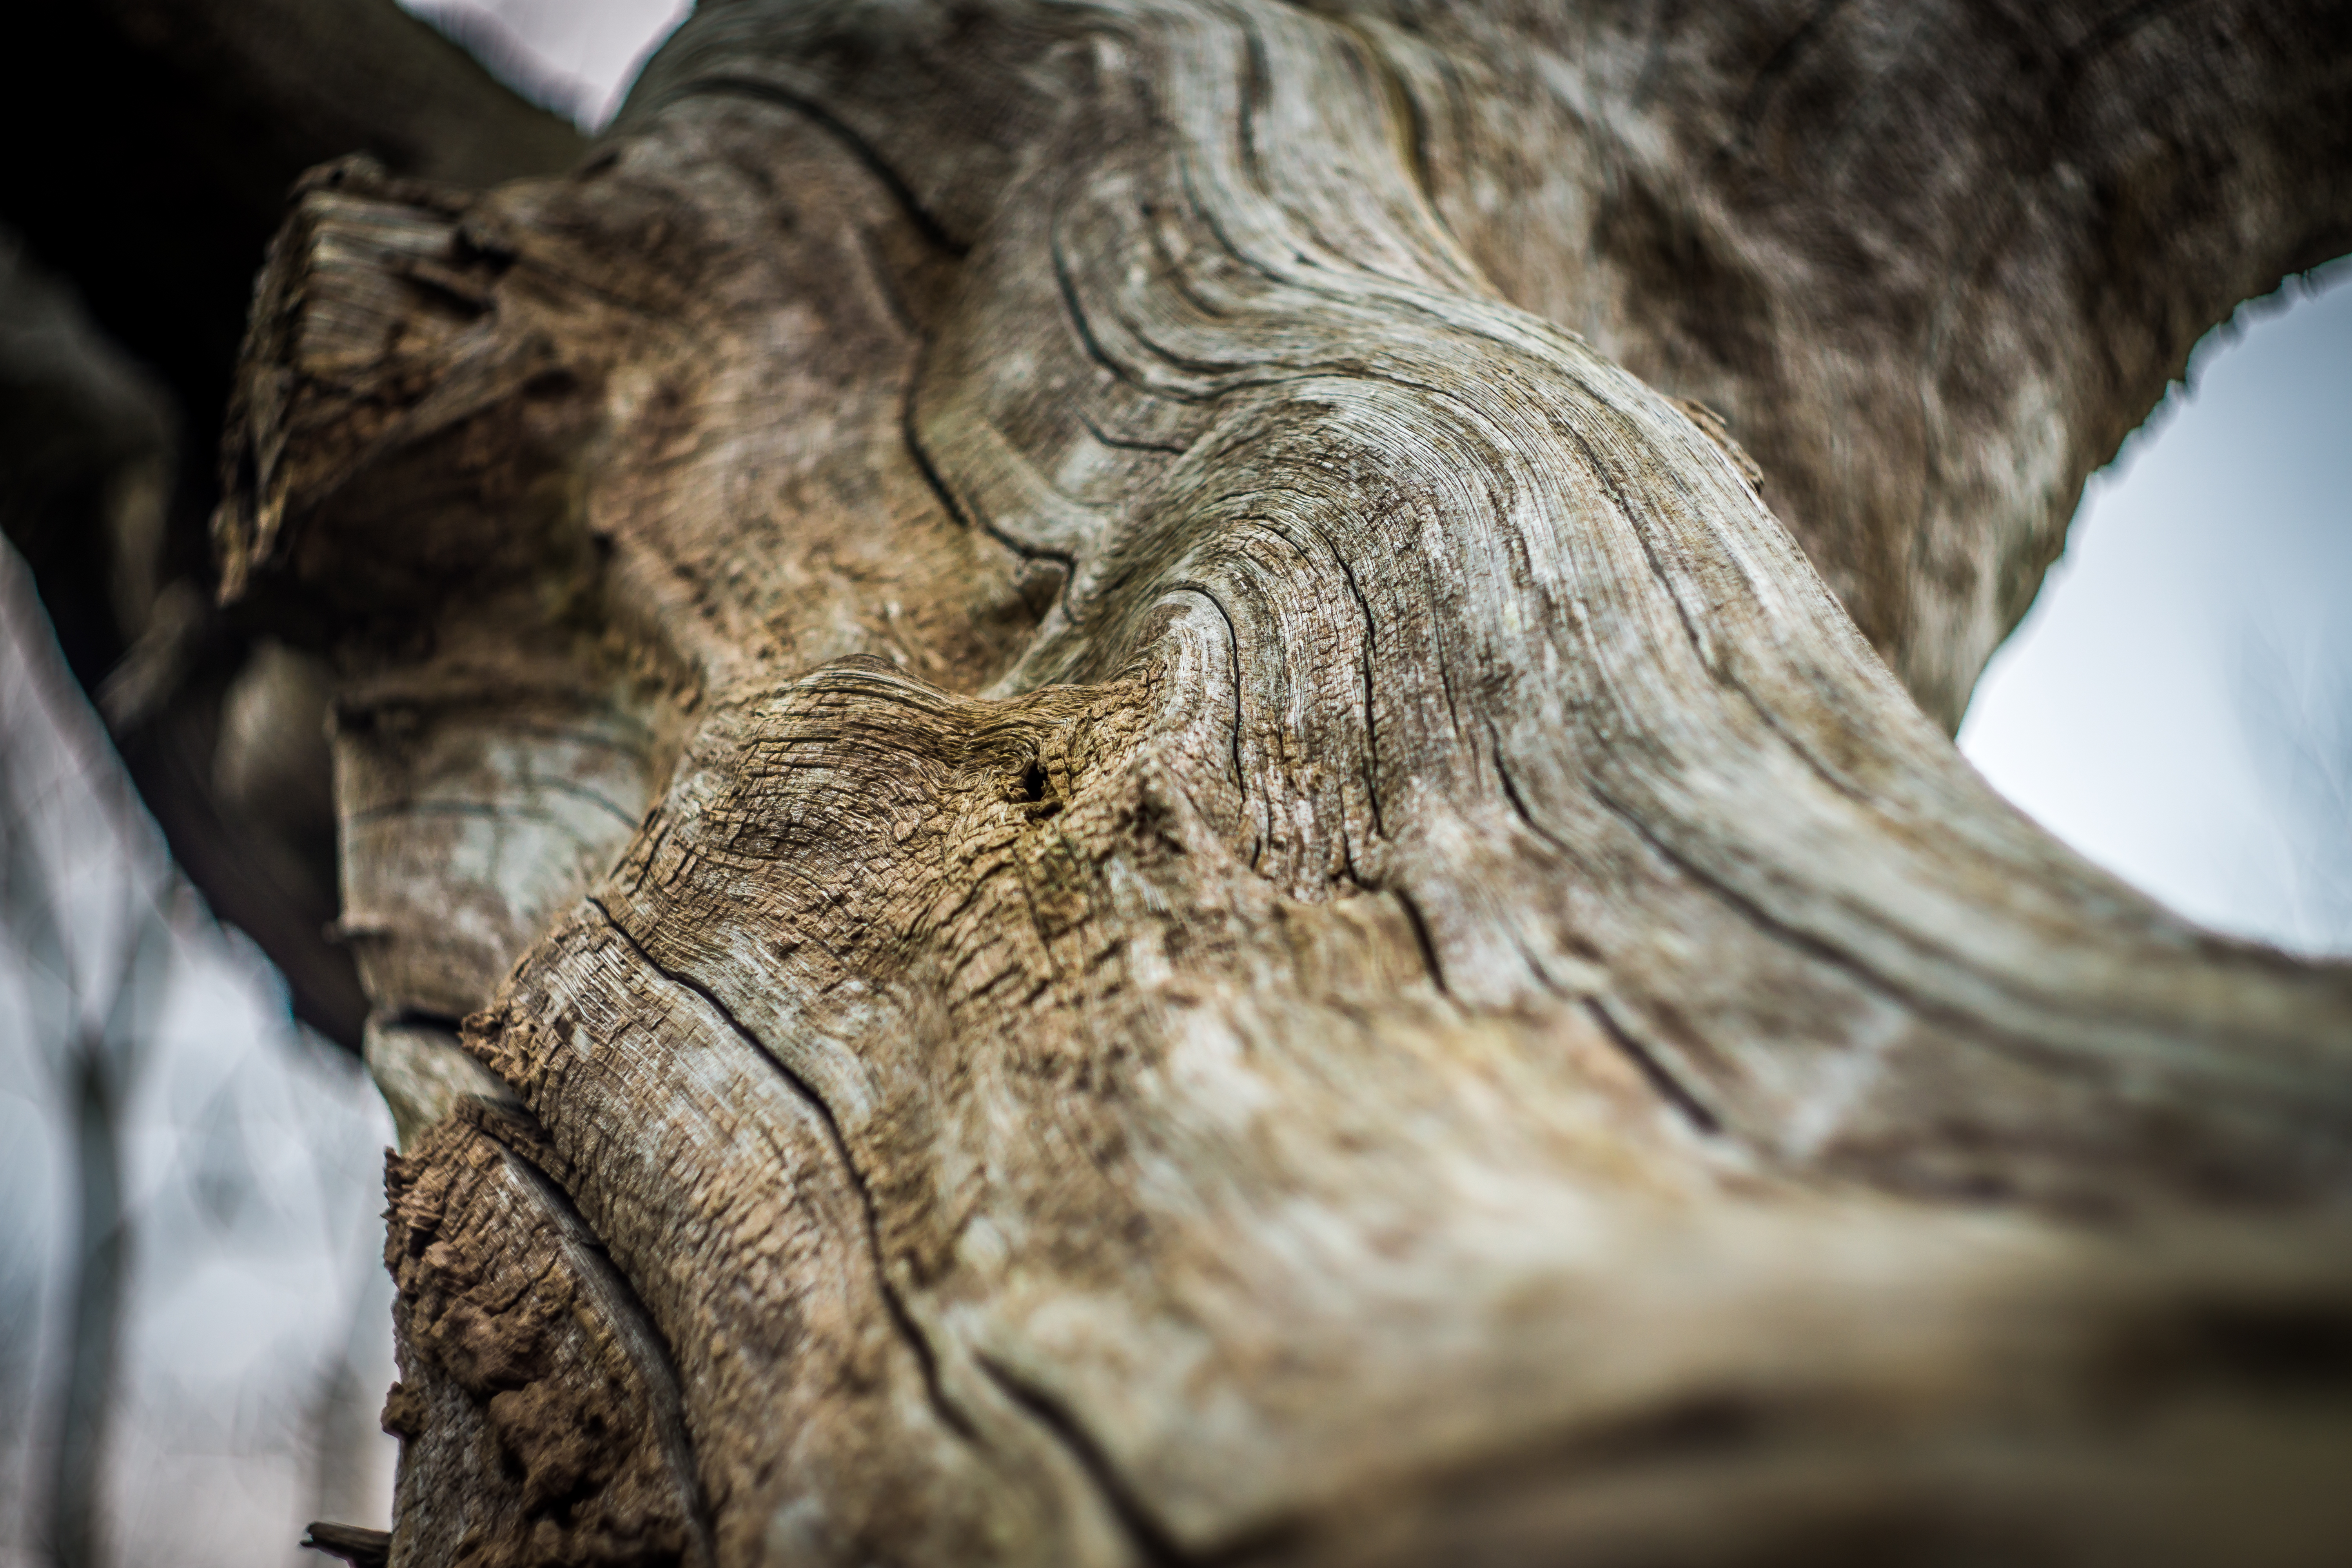
tree, nature, branch, plant, wood, leaf, flower, trunk, wildlife, produce, flora, root, close up, sculpture, temple, sony, f2, carving, helios, m42, ilce6000, macro photography, woody plant